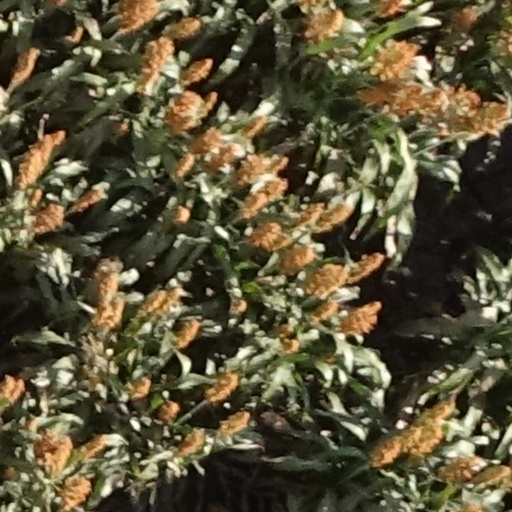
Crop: sorghum